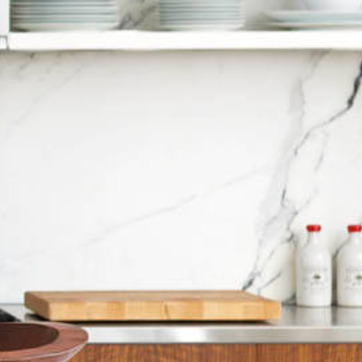
Material: polishedstone